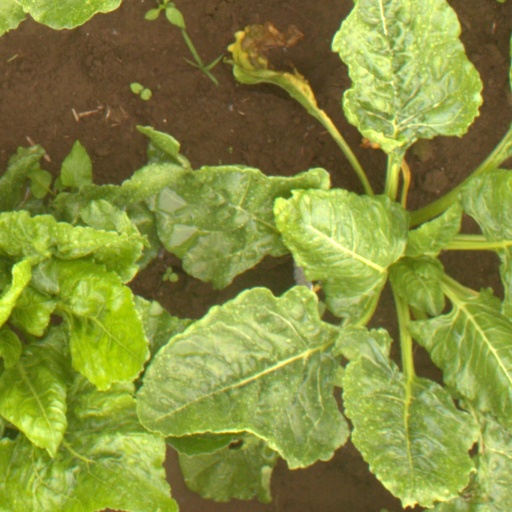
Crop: sugar beet